The Plague (1992 film)

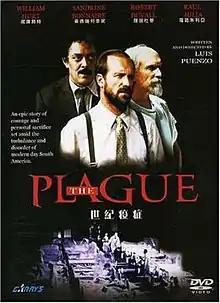
French theatrical release poster

The Plague (original title: La Peste) is a 1992 Argentine-French-British drama film written and directed by Luis Puenzo and starring William Hurt, Sandrine Bonnaire, Robert Duvall and Raul Julia. It is based on the novel "La Peste" by Albert Camus. It entered the competition at the 49th Venice International Film Festival.